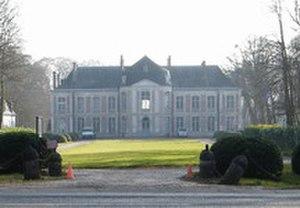
Le château d'Arry
Cet article recense les monuments historiques de la Somme, en France.